Craigavon

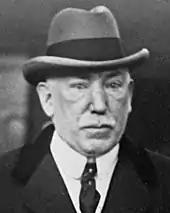
Lord Craigavon

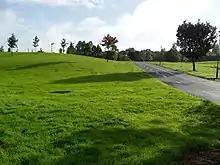
One of the many cycle paths in Craigavon

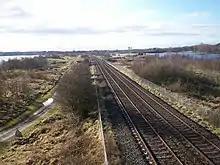
The Belfast–Dublin railway line between Craigavon Lakes

Craigavon was planned as a 'new city' for Northern Ireland that would mirror towns such as Cumbernauld and, later, Milton Keynes in Great Britain. It was conceived as a linear city that would link the towns of Lurgan and Portadown to create a single urban area and identity. The argument for a new town was based on projections indicating population increases over the following decades that would require large-scale house building. Similar projects successfully attracting economic growth had been successfully completed in Great Britain, so it was in some ways a symbol of Northern Ireland as both modern and a part of the British mainstream. The Craigavon Development Commission was appointed in October 1965 to develop the 'new city'. About 6,000 acres of land between Lurgan and Portadown was vested from farmers at £6 an acre. Several reasons have been suggested for the suitability of the site including the existing population centres, industrial base, nearness to Belfast and the belief that Craigavon would help spread development away from Belfast. It was hoped that residents of Belfast would be attracted by the suburban nature of Craigavon's design and that business would see it as an interesting alternative. Cash incentives were offered to some families moving to Craigavon. The M1 motorway was built to link the new city with Belfast and there were plans to replace the Lurgan and Portadown railway stations with a single high speed terminal in central Craigavon. The Craigavon Area Hospital was built to replace small hospitals in the two towns.